Sarah Thomason

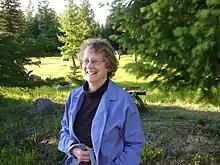
Thomason in July 2012

Sarah "Sally" Thomason (born 1939) is an American scholar of linguistics, Bernard Bloch distinguished professor emerita at the University of Michigan. She is best known for her work on language contact, historical linguistics, pidgins and creoles, Slavic Linguistics, Native American languages and typological universals. She also has an interest in debunking linguistic pseudoscience, and has collaborated with publications such as the "Skeptical Inquirer", "The Encyclopedia of the Paranormal" and "American Speech", in regard to claims of xenoglossy.